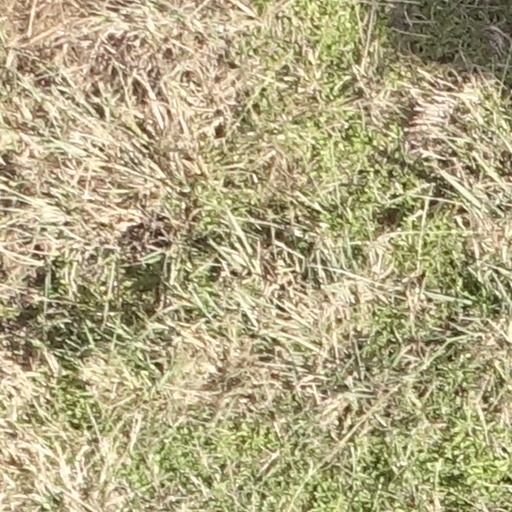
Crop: sorghum